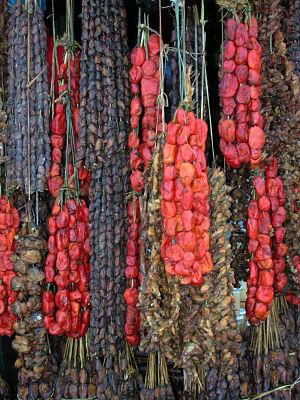
Pyura chilensis est une espèce d'ascidie comestible des côtes du Chili et du Pérou, dont le nom vernaculaire espagnol est piure.